Google

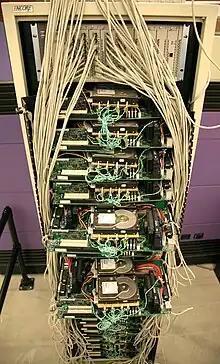
Google's first servers, showing lots of exposed wiring and circuit boards

In 2003, after outgrowing two other locations, the company leased an office complex from Silicon Graphics, at 1600 Amphitheatre Parkway in Mountain View, California. The complex became known as the Googleplex, a play on the word googolplex, the number one followed by a googol of zeroes. Three years later, Google bought the property from SGI for $319 million. By that time, the name "Google" had found its way into everyday language, causing the verb "google" to be added to the "Merriam-Webster Collegiate Dictionary" and the "Oxford English Dictionary", denoted as: "to use the Google search engine to obtain information on the Internet". The first use of the verb on television appeared in an October 2002 episode of "Buffy the Vampire Slayer".